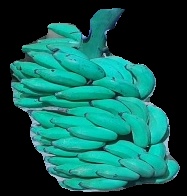
Variety: elakki-bale
Grade: grade3